1966 Palomares incident

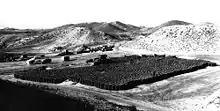
Barrels of contaminated soil being prepared for removal to the United States for processing

In 2004, a study revealed that there was still some significant contamination present in certain areas, and the Spanish government subsequently expropriated some plots of land which would otherwise have been slated for agriculture use or housing construction.